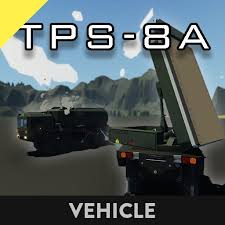
Label: 30N6E